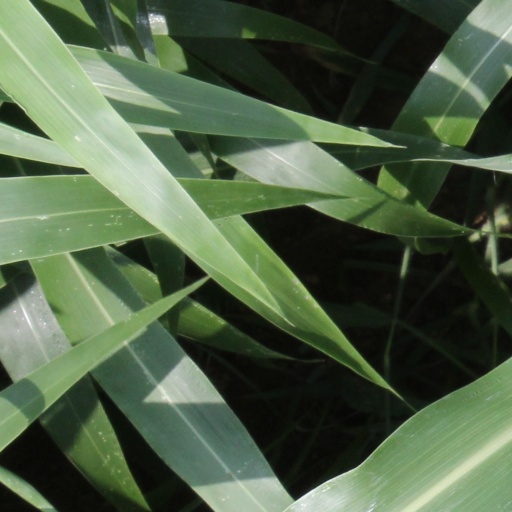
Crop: sorghum